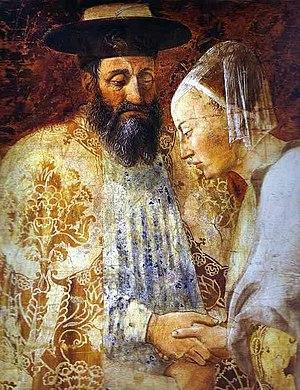
La reine de Saba est mentionnée dans des récits bibliques, coraniques et hébraïques comme ayant régné sur le royaume de Saba, qui s'étendrait du Yémen au nord de l’Éthiopie et en Érythrée.